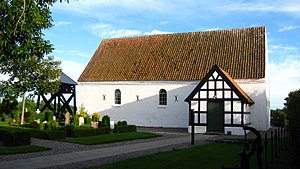
Asdal Kirke
Asdal Kirke
Asdal Kirke, Hjørring Kommune
Asdal Kirke er en landsbykirke beliggende i Asdal Sogn – i Hjørring Nordre Provsti. Man mener, at kirken blev bygget omkring midten af 1400-tallet, første skriftlige vidnesbyrd om kirken er 1472. Den skulle være bygget af Johanne Andersdatter Panter fra som et kapel for Asdal Hovedgård, men sagnet mener at vide, at den er bygget af Karl Pølse som bod for at han havde dræbt en munk.